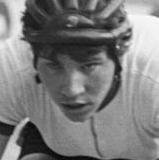
Age: 20